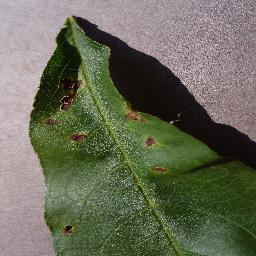
Label: Peach___Bacterial_spot